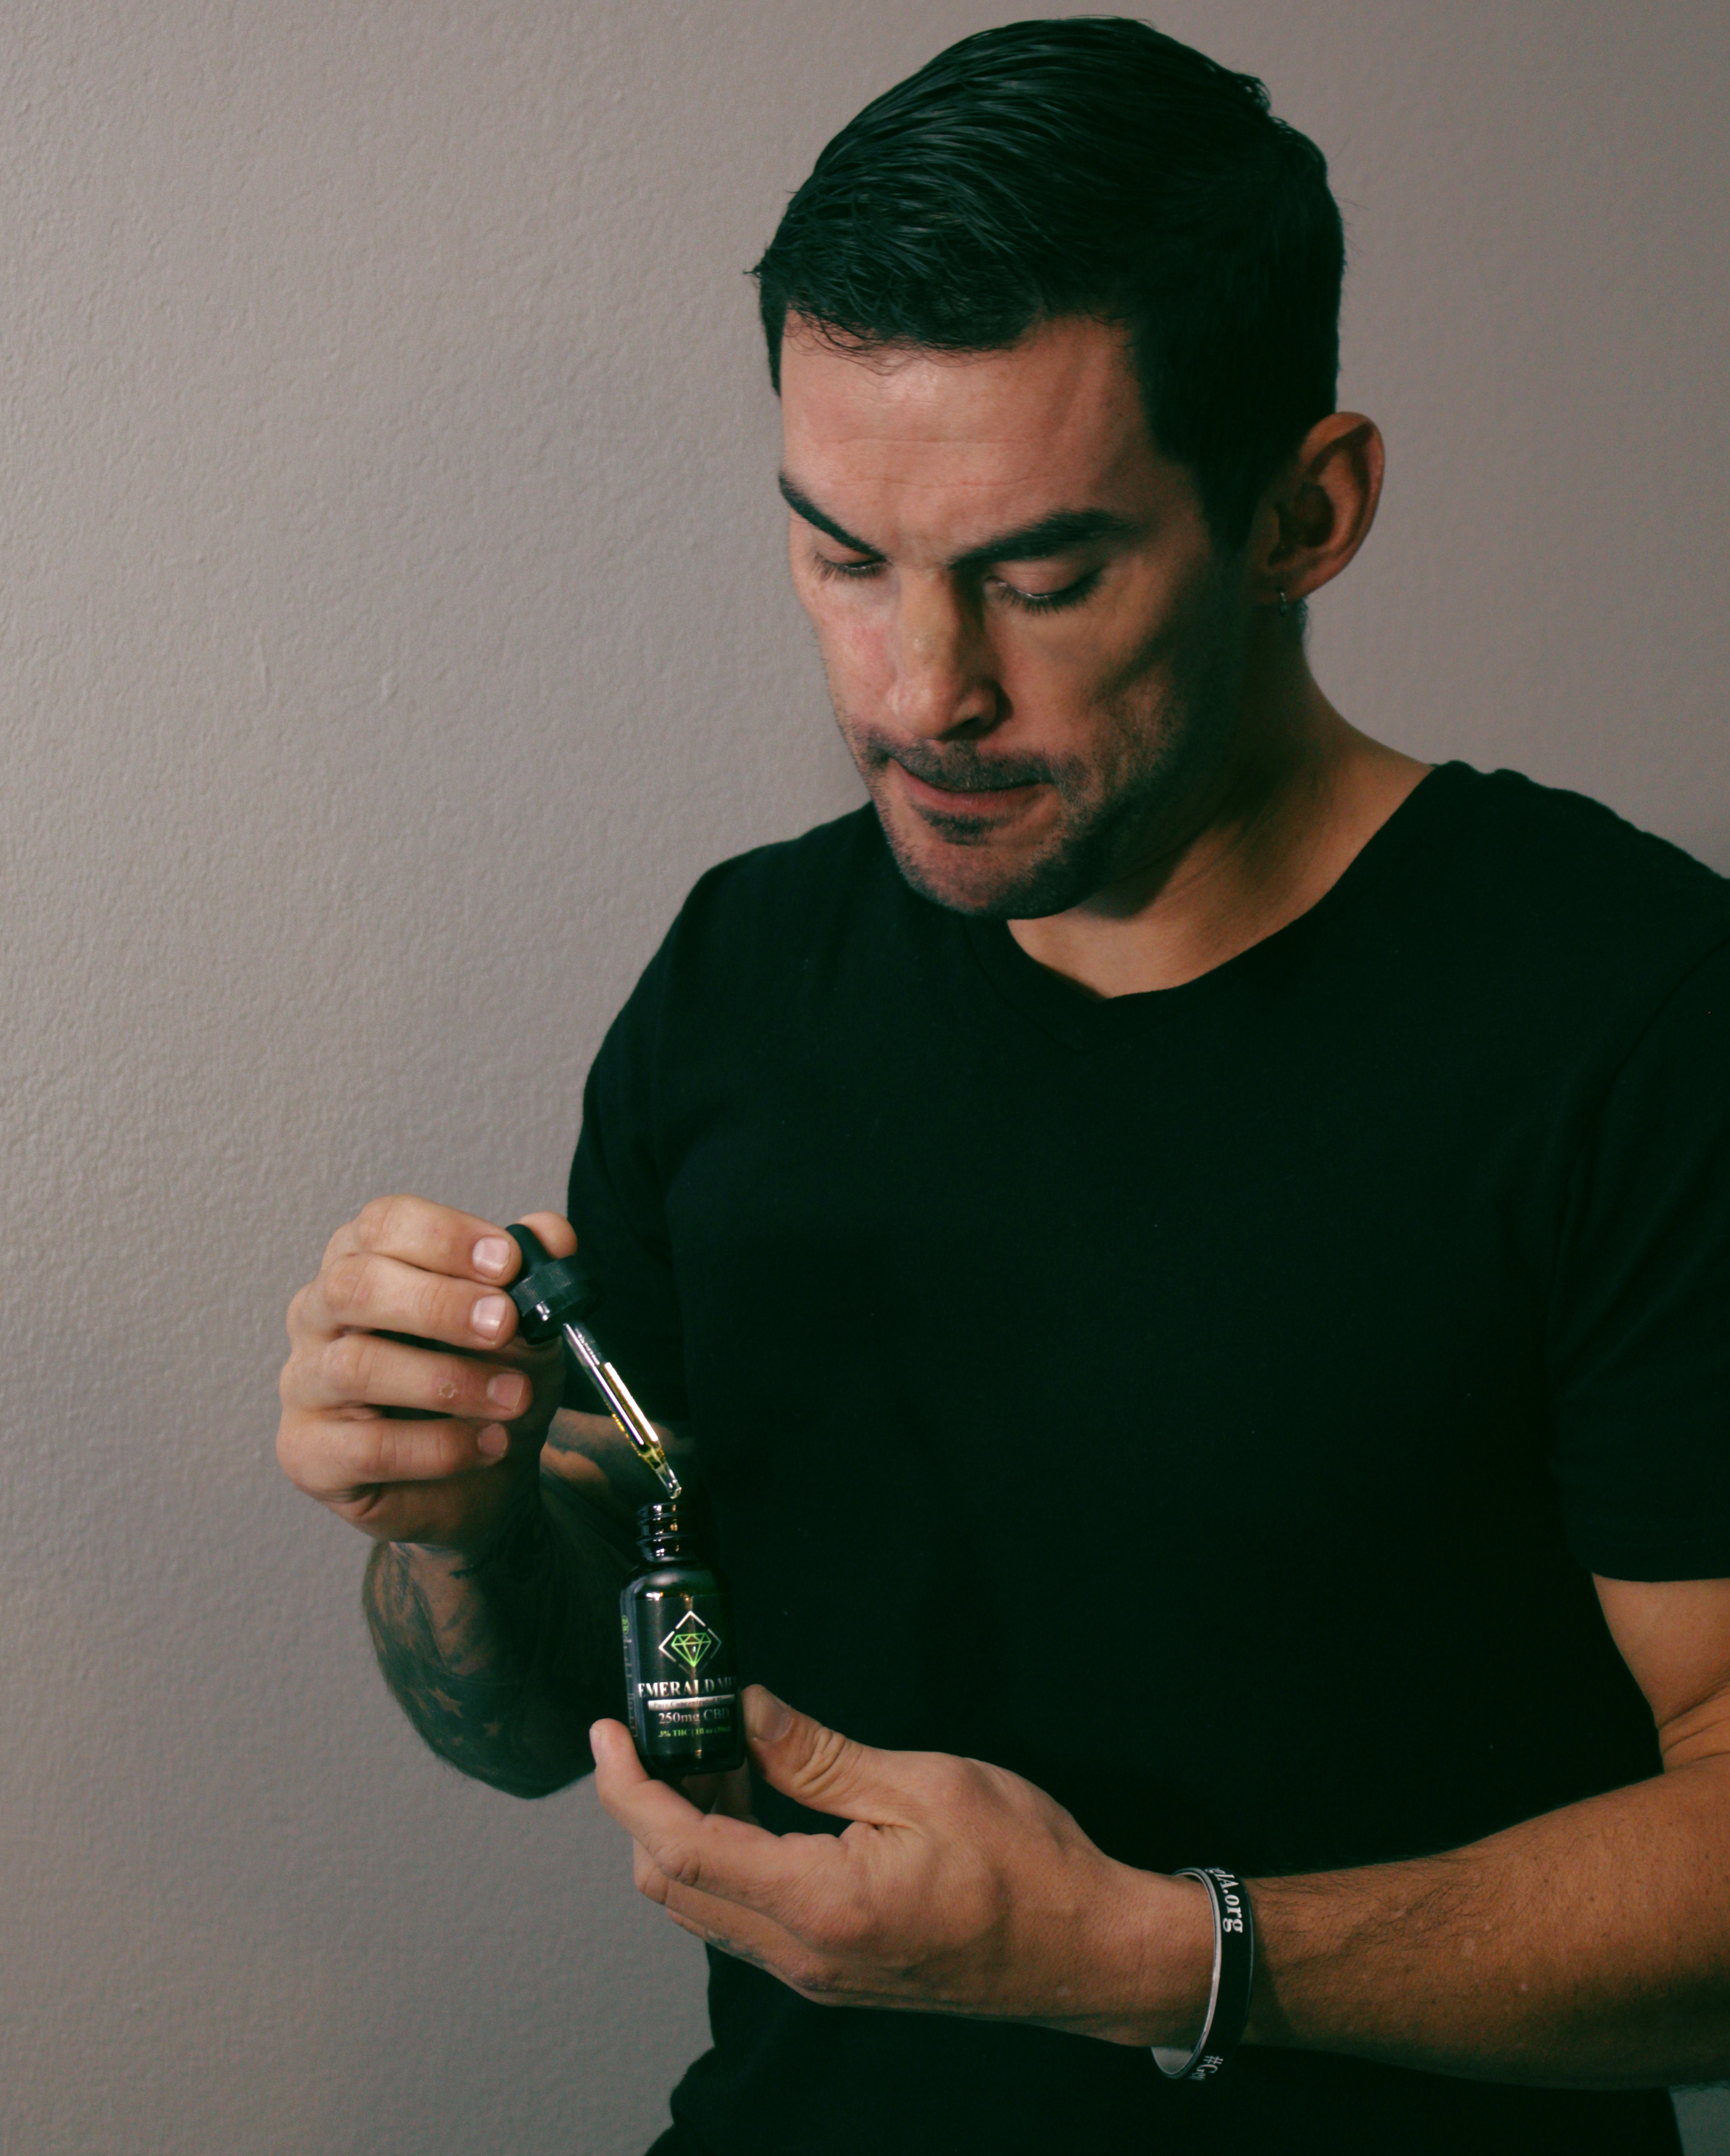
hemp, cbd, tincture, guy, serious, medicine, alternative medicine, holistic, pipette, dropper, cbd oil, hemp oil, bottle, tattoos, black shirt, healthy lifestyle, supplements, male, handsome, vitamins, dark hair, cannabidiol, homeopathy, naturopathic, natural, green, arm, hand, muscle, photography